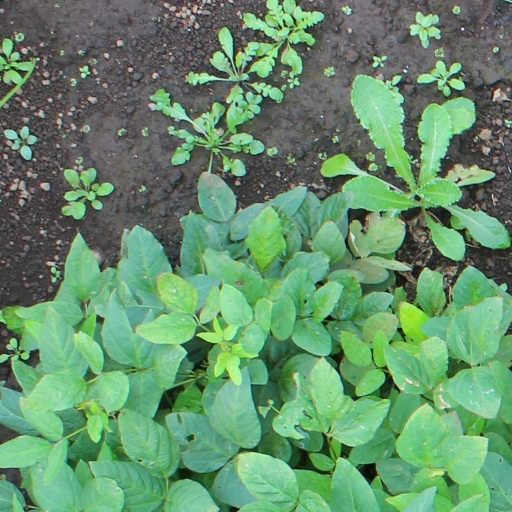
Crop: soybean